Godzilla Megamullion

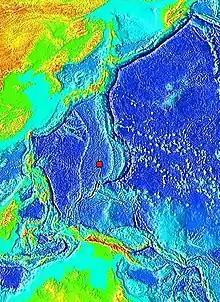
False-colour elevation map of the western Pacific Ocean

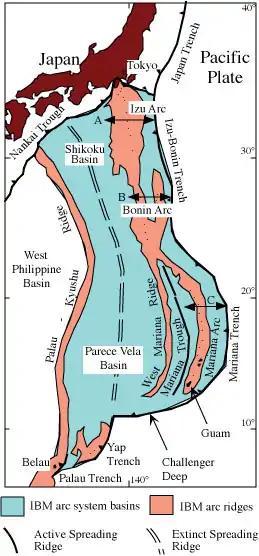
map showing Izu–Bonin–Mariana Arc ridges running parallel south from Japan, with an extinct spreading ridge parallel between them and the Godzilla Megamullion towards the southern end of that ridge

The Godzilla Megamullion is an undersea Japanese megamullion, or oceanic core complex, south-east of the island of Okinotorishima in the Philippine Sea. It is about long by wide, and is the largest known oceanic core complex in the world. Due to its size it is named after the fictional monster Godzilla, and 14 individual topographic features have been named after Godzilla's body parts.